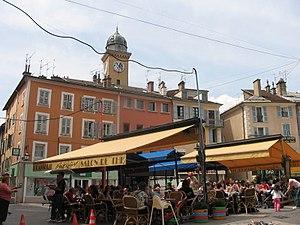
Place Jean. Marcellin à Gap (05).
La Tour de l'horloge de Gap est une tour qui domine le centre-ville de Gap et qui en est son principal symbole.
Gap est une commune française située dans la région Provence-Alpes-Côte d'Azur, chef-lieu du département des Hautes-Alpes. La ville est historiquement rattachée au Dauphiné. Ses habitants sont appelés les Gapençais.